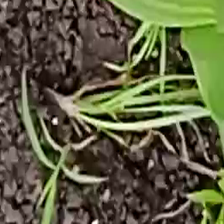
Weed species: Harali_(Cynodon_dactylon)